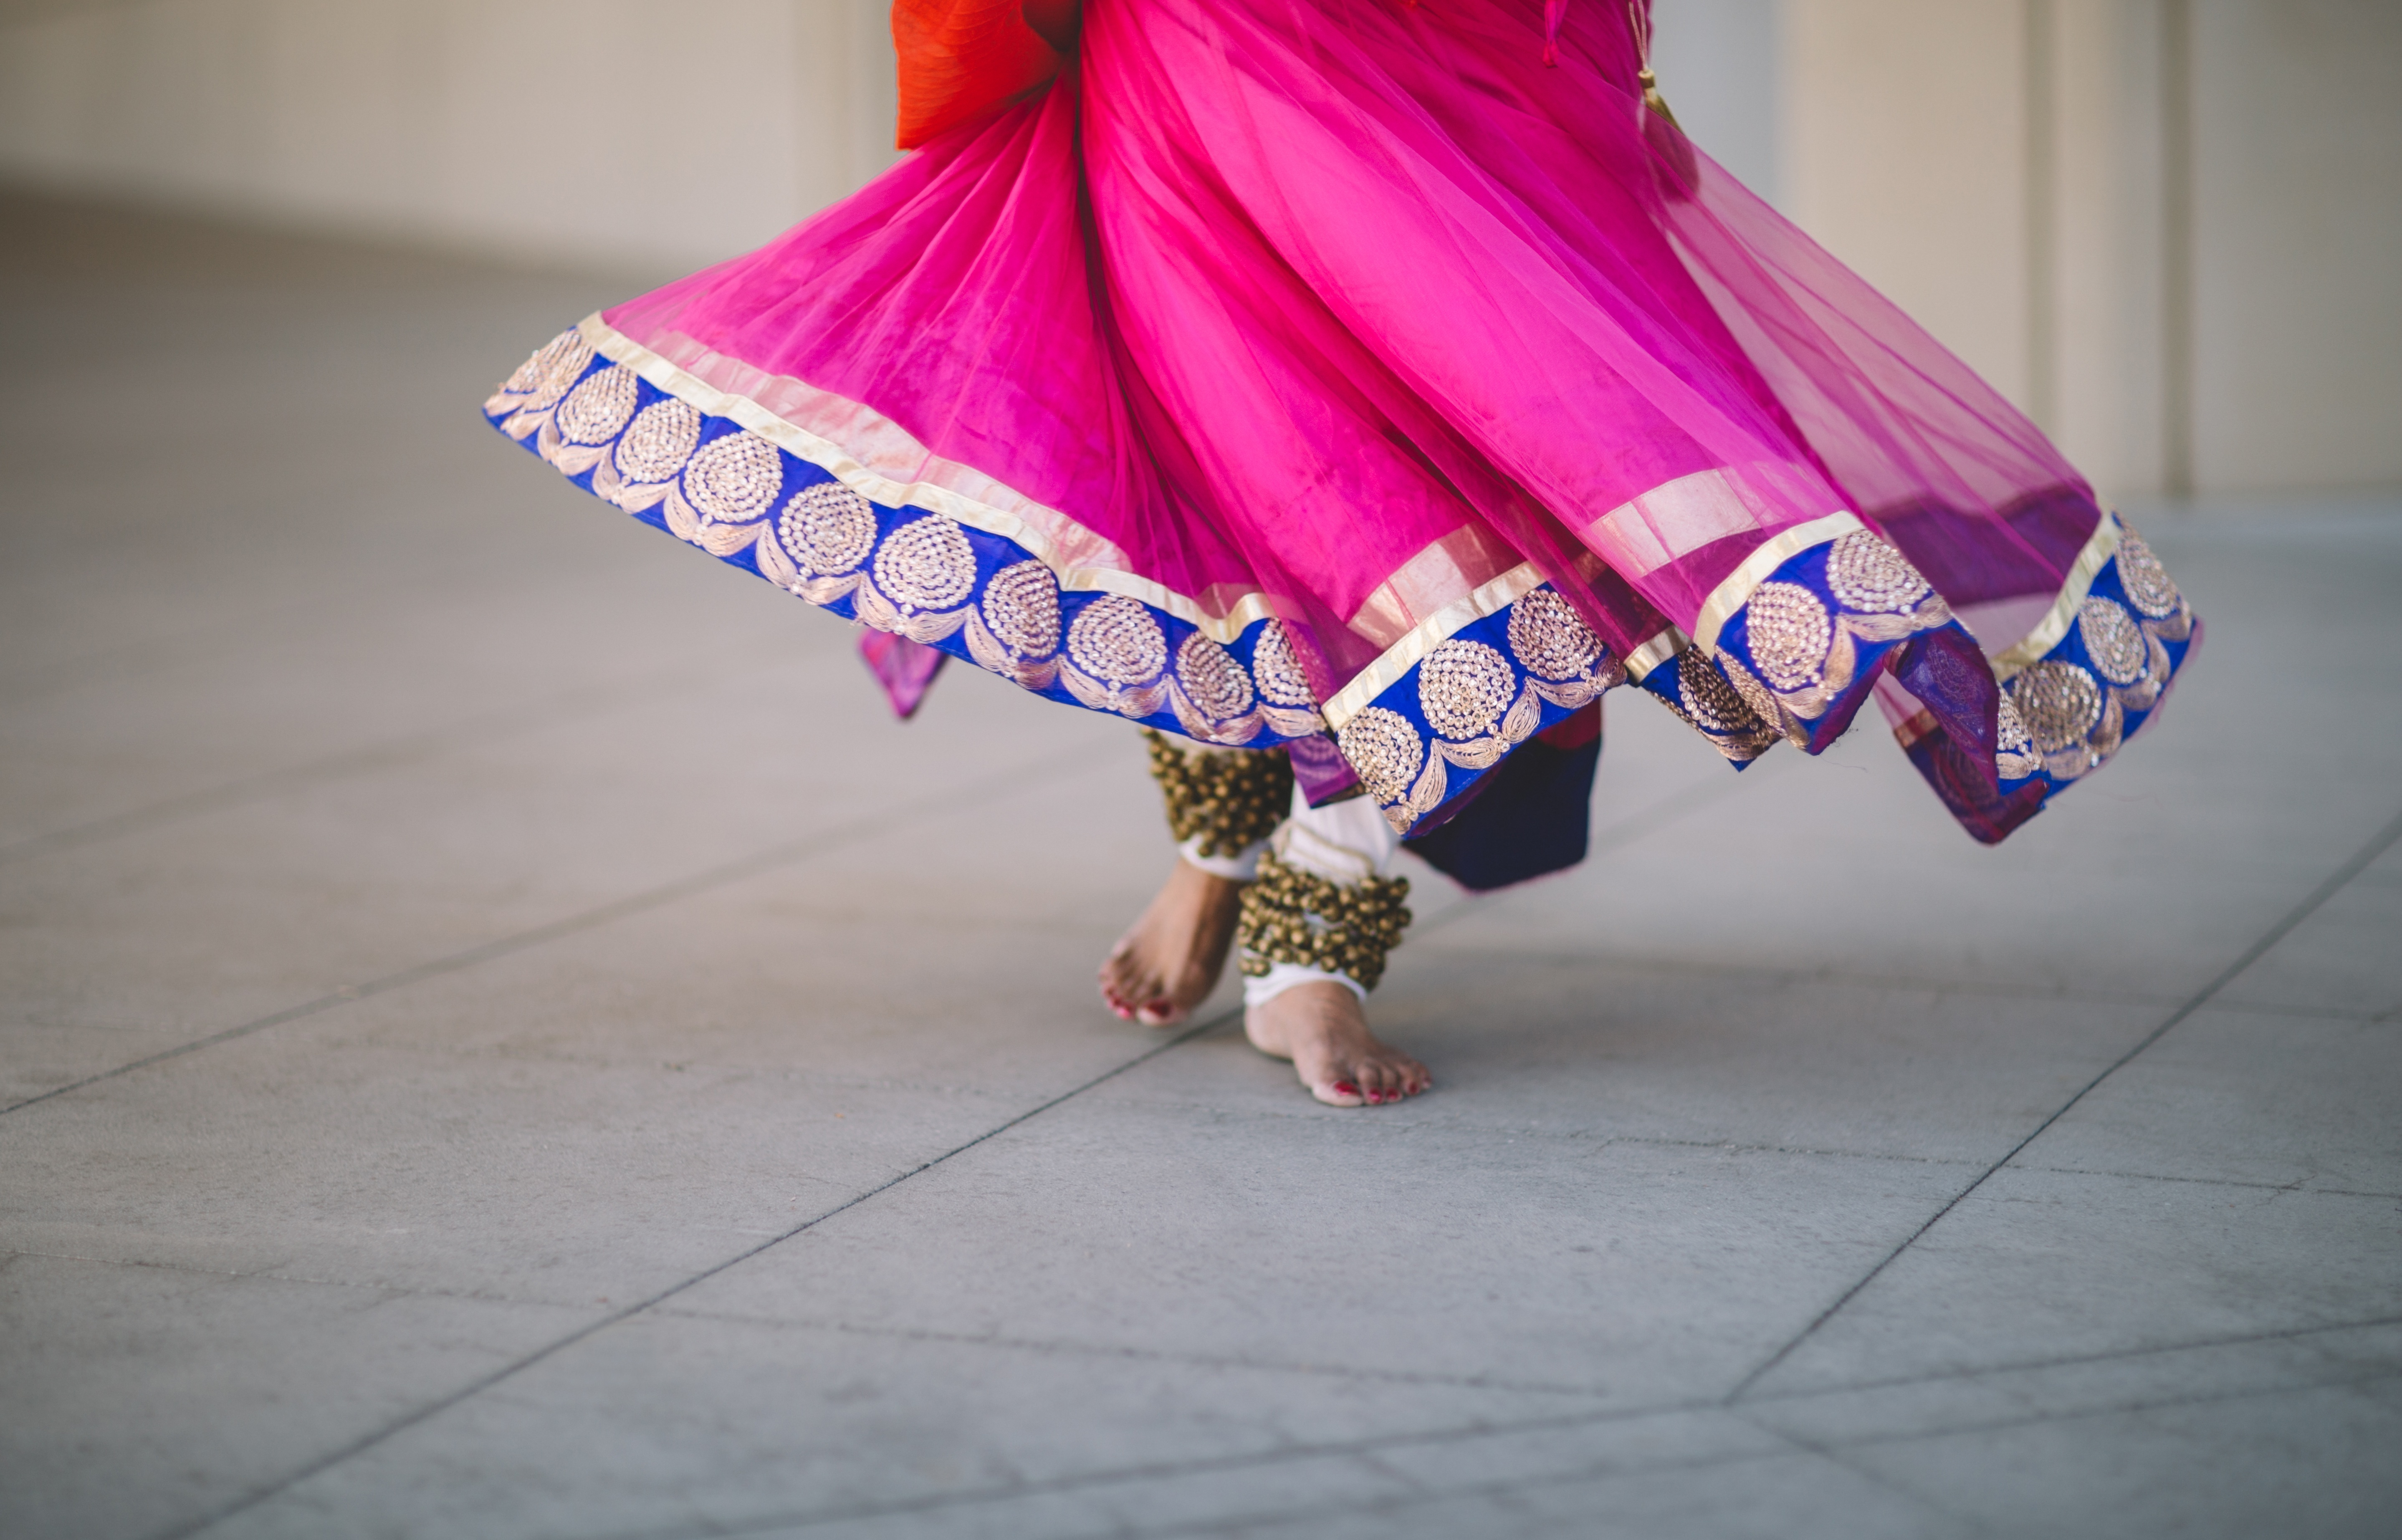
purple, spring, color, clothing, pink, dress, costume, dance dress